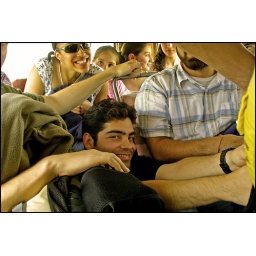
Riding in a marshuka (a van used for public transportation). Nine seats for 15 (or more) people.